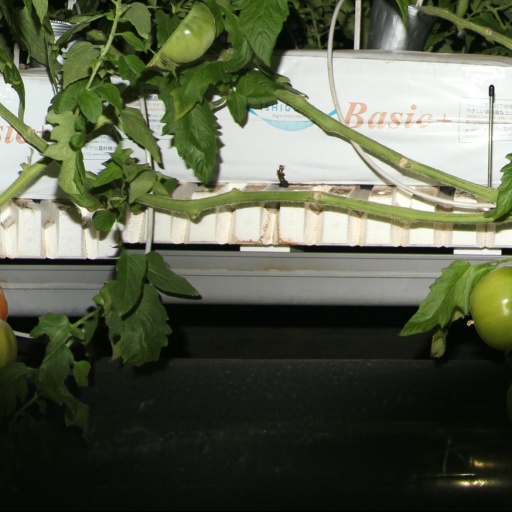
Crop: tomato